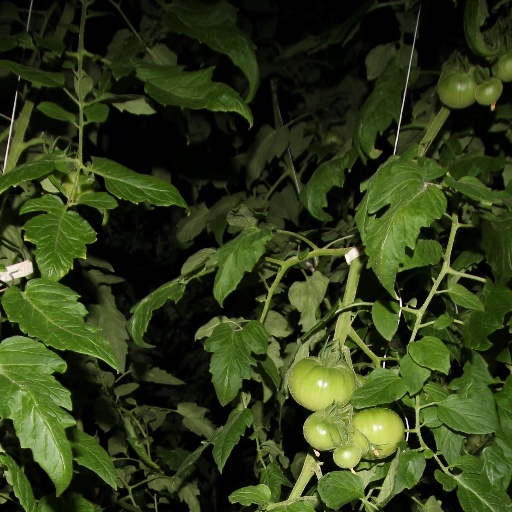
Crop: tomato